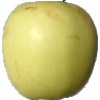
Label: Apple Golden 2